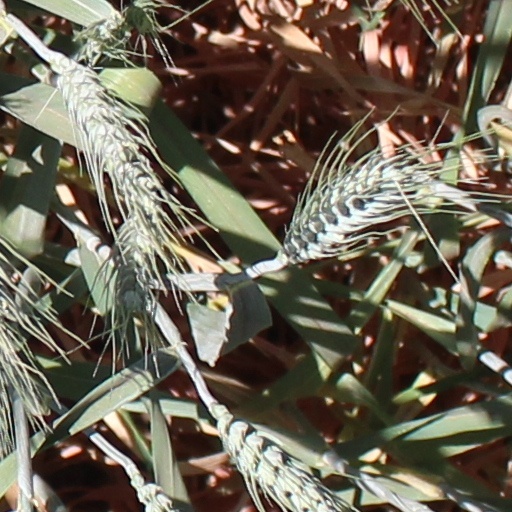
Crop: wheat